Christian Satin

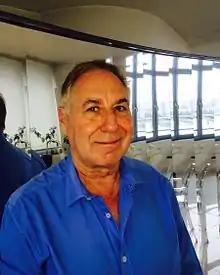
Christian Satin

Christian Satin (born 1946) is a painter born in Brussels. He began painting with oil on canvas at age nine, first borrowing from impressionist techniques, going through a cubist period, before turning towards Surrealism. He started exhibiting and selling his early works as a teenager; this part of his career ended in 1966. His last exhibition was at the Gallery Piranèse together with three other young and upcoming artists. Satin gradually abandoned painting for architecture, partly because of André Breton's death, which seemed to mark the end of the Surrealist movement. He graduated in architecture in 1970 from the Academy of Fine Arts in Liège. After nearly fifty years without touching a paintbrush, Satin rejoined Surrealism in 2012, giving it a new form: Trans-realism.